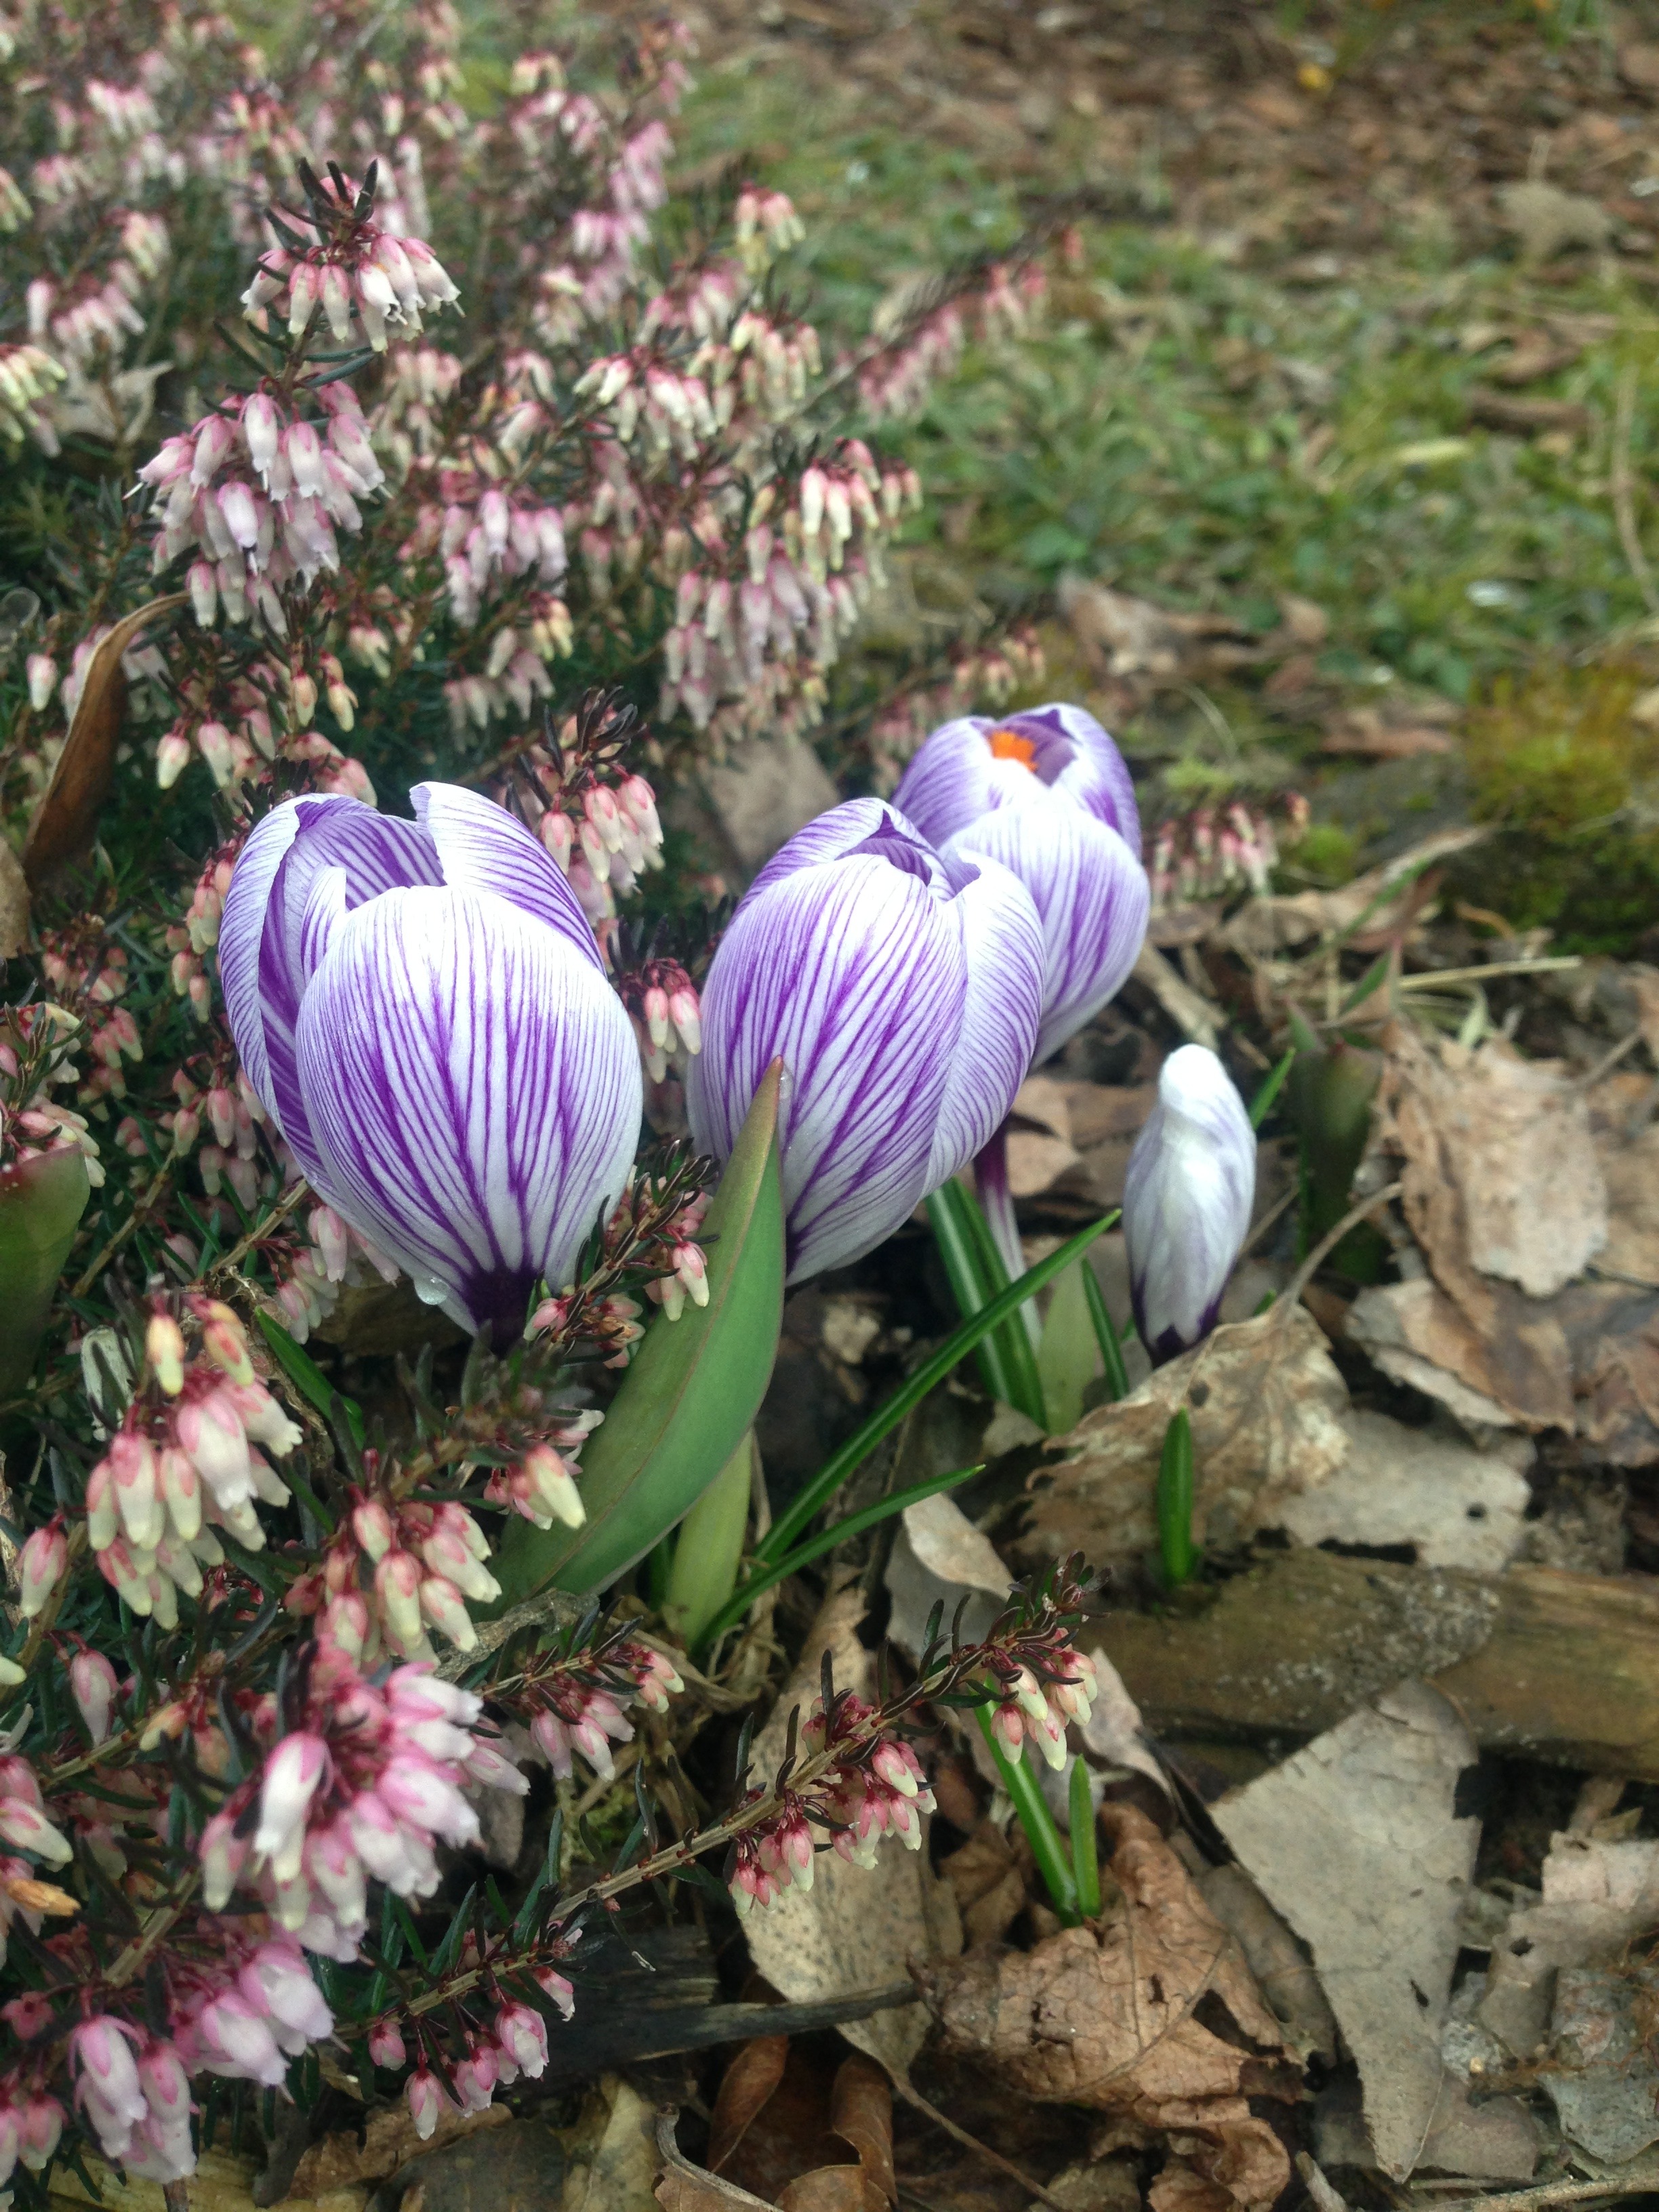
blossom, plant, flower, spring, botany, garden, flora, wildflower, crocus, heather, flowering plant, land plant, iris family